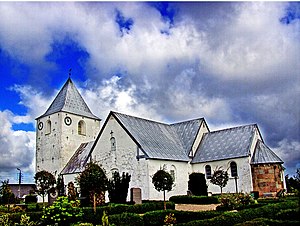
Karby Kirke
Karby Kirke på Mors
fra sydøst
Karby Kirke er en middelalderkirke i Karby Sogn i Morsø Kommune.